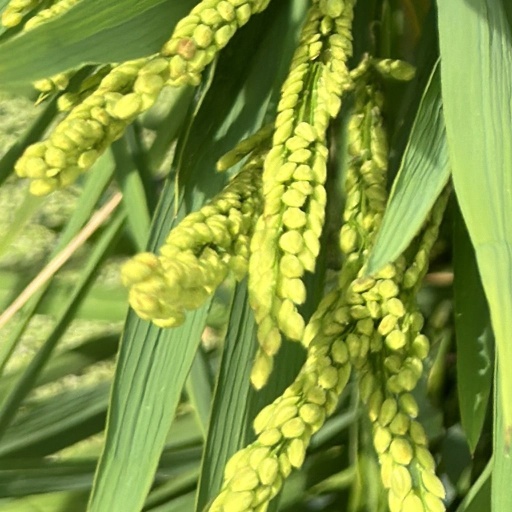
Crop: rice